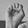
ASL letter: E